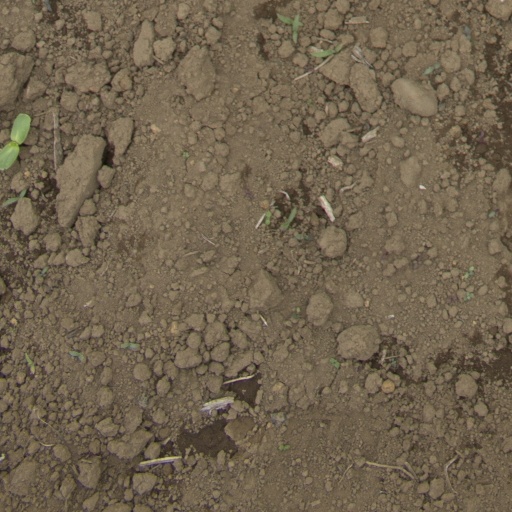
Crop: Jerusalem artichoke